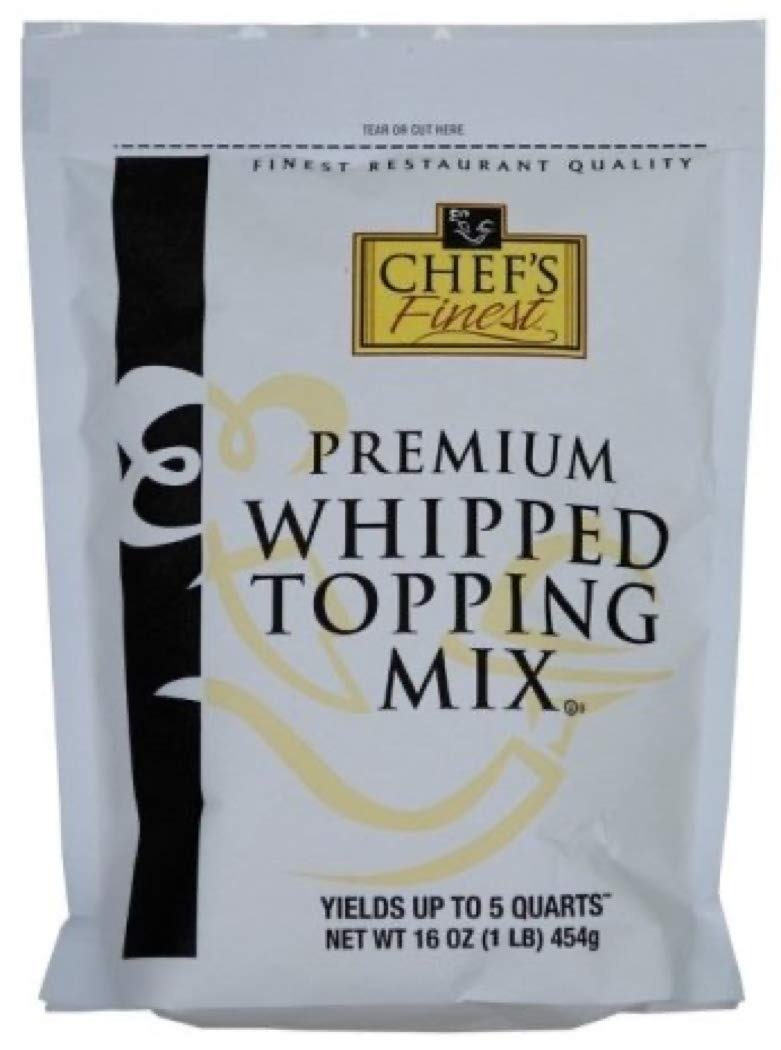
Item Name: Chefs Finest Whipped Topping Mix, 16 Ounce -- 12 per case.
Value: 192.0
Unit: Fl Oz

Price: 73.6